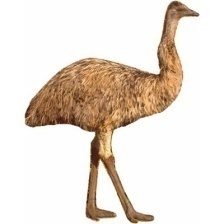
Species: OSTRICH
Scientific name: STRUTHIO CAMELUS